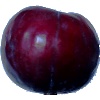
Label: Plum 2